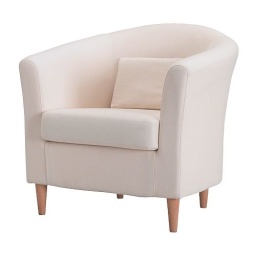
Need 2 to put in bay window in office